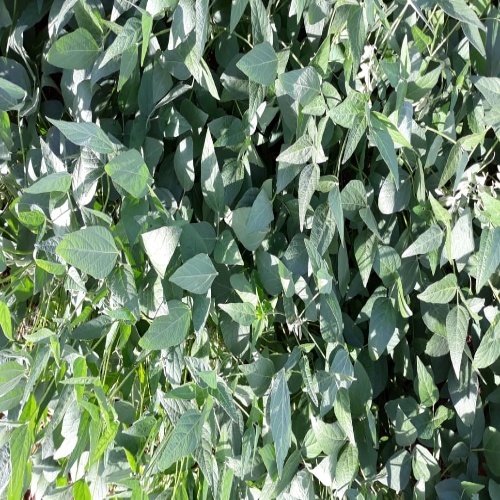
Label: Healthy